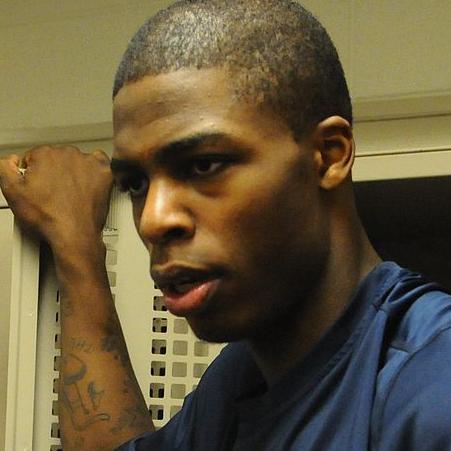
Age: 21